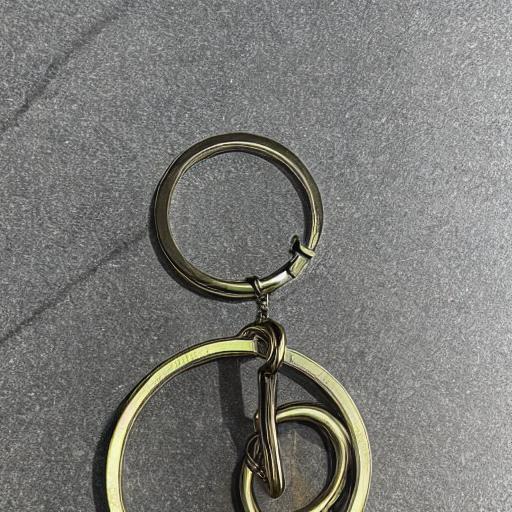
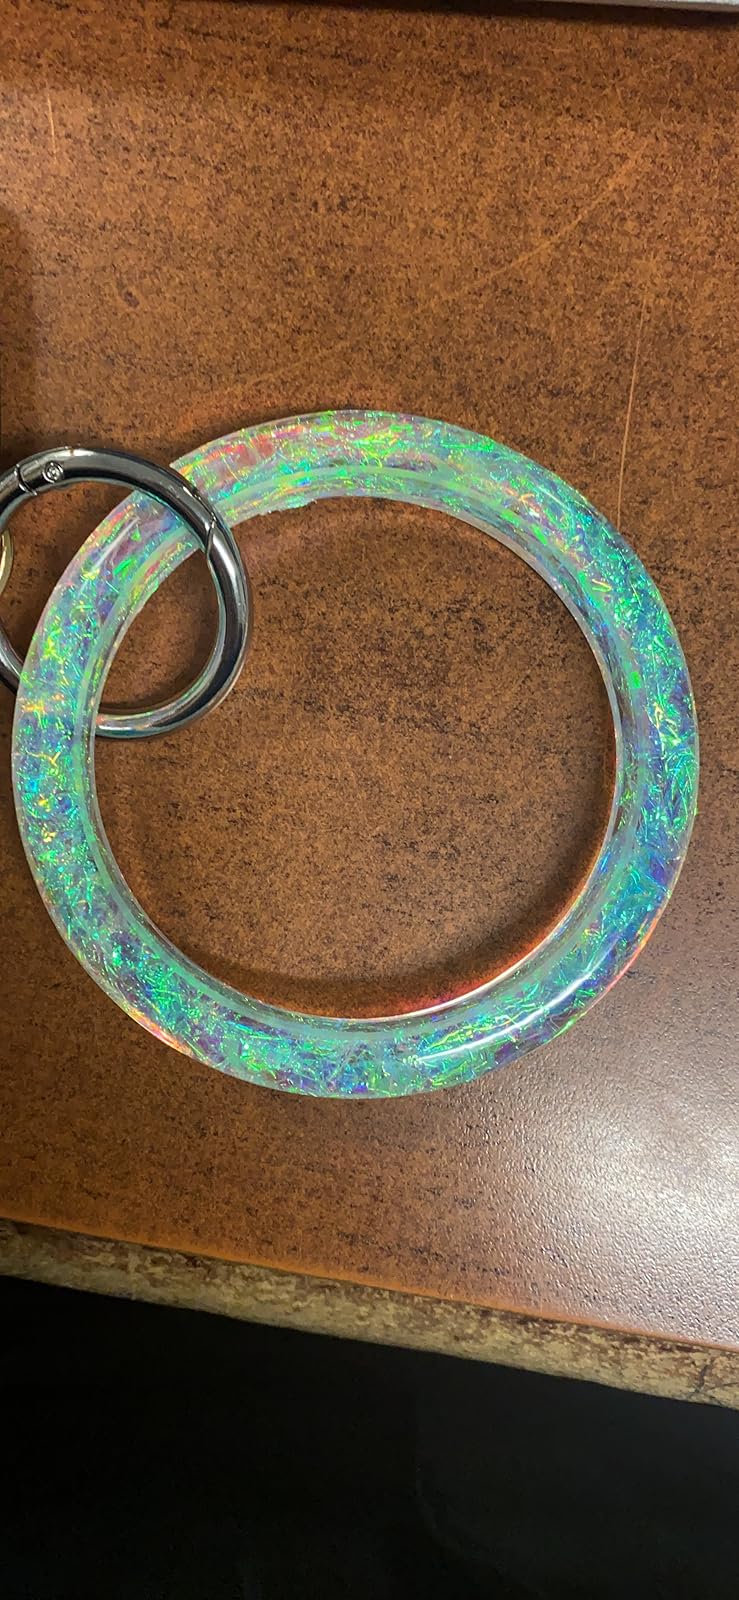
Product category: accessories_keychain
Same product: no